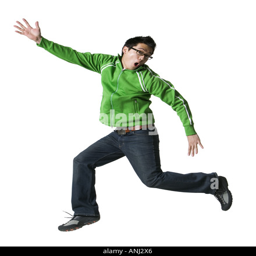
close up of a young man jumping